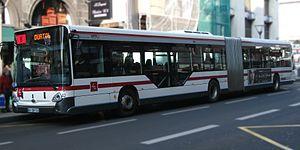
La ligne C du réseau des T2C est une ligne de bus à haut niveau de service du réseau de transports en commun de Clermont-Ferrand, dont l'exploitation commerciale est confiée à l'établissement public à caractère industriel et commercial T2C.